Pocono Mountains

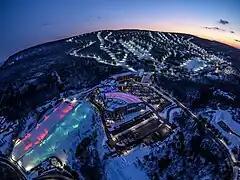
An aerial view at night of Camelback Mountain Resort in Tannersville, the largest ski resort of the Poconos

The Pocono Mountains are a popular recreational destination. While the area has long been a popular tourist destination, many communities have seen a rise in population, especially communities within Monroe County and Pike County. The region has a population of about 340,300, which is growing at a rapid pace. The Poconos now serve as a commuter community for New York City and North Jersey. The commute to workplaces often takes as much as two hours each way due to traffic.